Vätsäri Wilderness Area

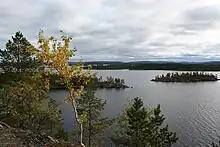
Islands of Lake Inari

The wilderness area is located on the northeastern shore of Lake Inari and extends northeastwards into a treeless fell ridge. It is located entirely within the municipality of Inari, and the reserve's eastern border is the Finland–Norway border. The landscape consists of taiga forests of Scots pine in the lower areas, bog, thousands of small lakes, and creeks. The reserve covers an area of . Most streams in Vätsäri flow into Lake Inari, which has the Pasvik River as its outflow. Construction of the Paatsjoki River Hydroelectric Plants has changed the hydrology considerably, providing for a more stable regulation of Lake Inari, but reducing the flow speed. Water levels are now highest during autumn and lowest during spring, opposite of before.